Louis d'Aubusson de La Feuillade

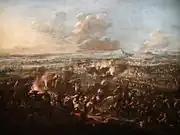
Siege of Turin September 1706; the Allies break the siege, ending the war in Italy and La Feuillade's career

With France's northern border under pressure after Ramillies, Louis XIV needed to end the war in Italy and in March 1707, he agreed the Convention of Milan with Emperor Joseph. To the fury of Joseph's allies, the French withdrew their remaining garrisons, ceding control of Milan and Mantua to Austria but in return were given free passage to France, allowing them to be redeployed in other theatres.